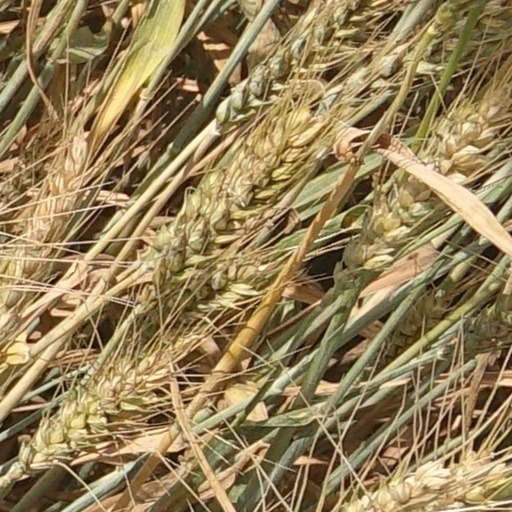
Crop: wheat